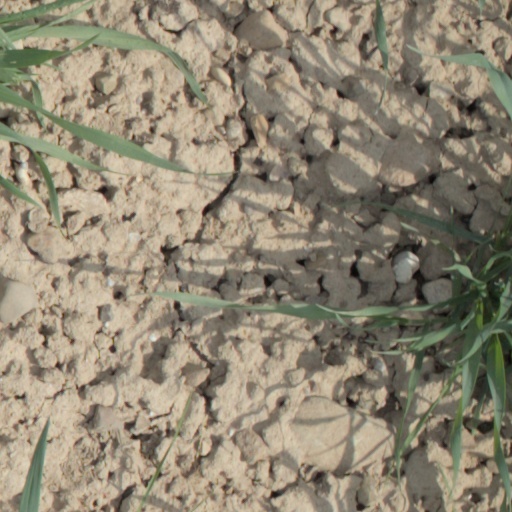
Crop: wheat